Clarence E. Macartney

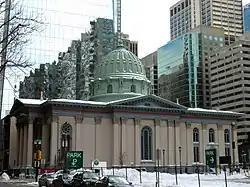
Arch Street Presbyterian Church

In 1914, he accepted a call from Arch Street Presbyterian Church in Philadelphia, a second congregation located in a deteriorating neighborhood. In time, he began broadcasting his sermons on the radio and eventually gained the reputation as Philadelphia's foremost preacher. Later, he began delivering a weekly lecture on homiletics at Princeton Theological Seminary.